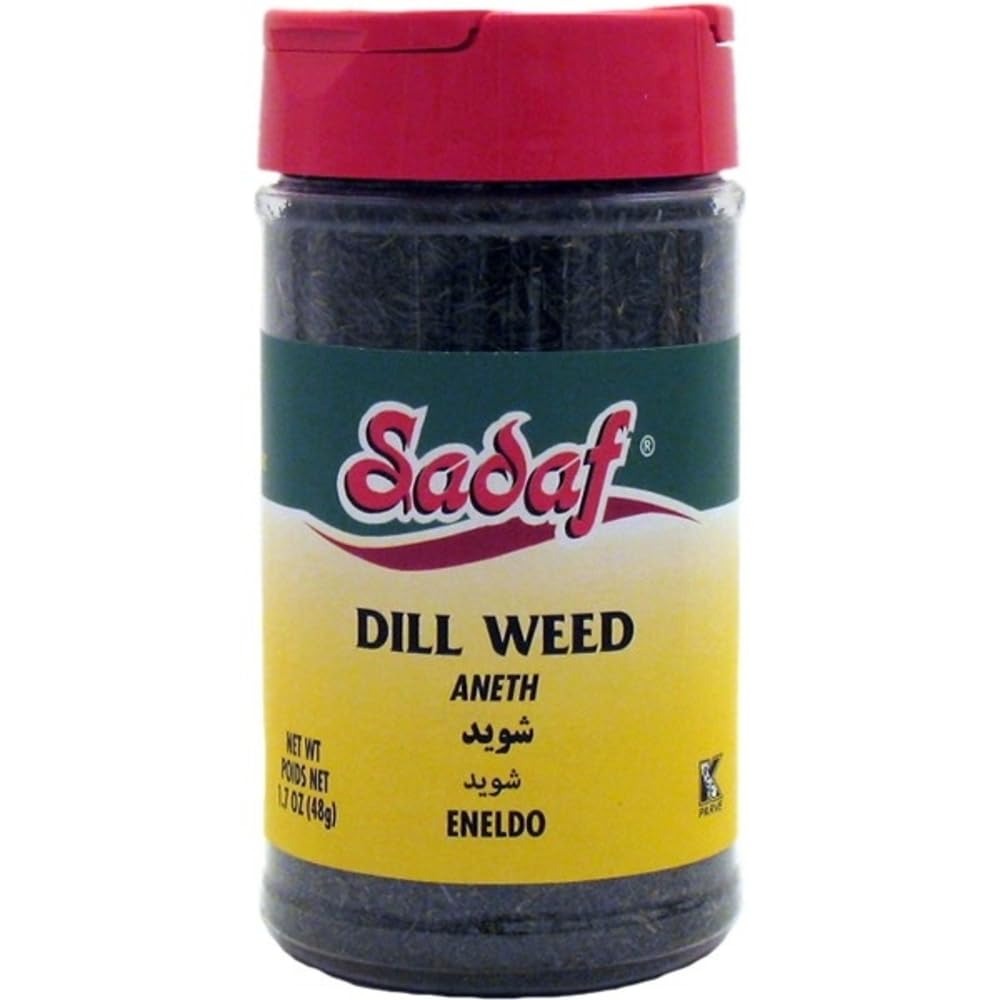
Item Name: Sadaf Dill Weed - Dried Dill Weed for Food Flavoring & Seasoning - Dry Dill Herb for Pickling - Seasoning & Spices - Kosher & Vegetarian - 3 Oz Resealable Bag
Bullet Point 1: VERSATILE USAGE: Sadaf Dill Weed is a versatile spice for seasoning a wide range of dishes. Use it in salads, dressings, dips, soups, seafood, and pickling recipes to add a refreshing and tangy flavor to your cooking.
Bullet Point 2: FRESH AND HERBACEOUS FLAVOR: Sadaf Dill Weed adds a fresh and herbaceous burst of flavor to your dishes. Its versatile nature allows you to season a variety of recipes, infusing them with the delightful taste of dill.
Bullet Point 3: AROMATIC AND FRAGRANT: Made from high-quality dill leaves, this spice provides a fresh and distinctive aroma to complement a variety of dishes.
Bullet Point 4: CONVENIENT RESEALABLE BAG: The 3 oz resealable bag provides the long-lasting freshness of Sadaf Dill Weed. Its practical packaging preserves the spice's aroma and flavor, allowing you to use the perfect amount of dill in your dishes each time.
Bullet Point 5: ALLERGEN: Packed on shared equipment with wheat, tree nuts & soy. Kosher RCC
Value: 3.0
Unit: Ounce

Price: 9.94